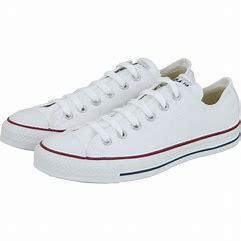
Brand: Converse
Model: Chuck Taylor